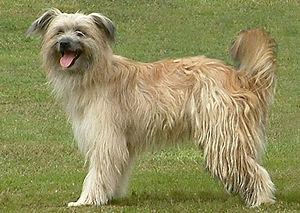
Le berger des Pyrénées à poil long est une race de chiens originaire de France. Historiquement utilisé dans les Pyrénées comme chien de conduite des troupeaux, la race, tout comme la variété à face rase, est utilisée durant la Première Guerre mondiale comme chien de liaison. Au XXIᵉ siècle, le berger des Pyrénées à poil long est surtout utilisé comme chien de compagnie.